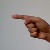
The image shows a hand gesture representing the letter 'G' in Indian Sign Language.